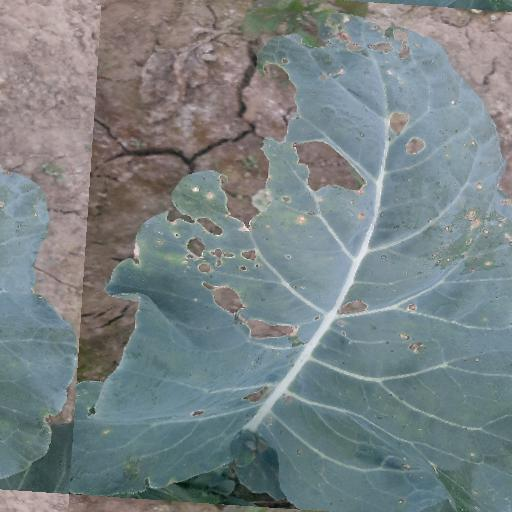
Label: Black Rot